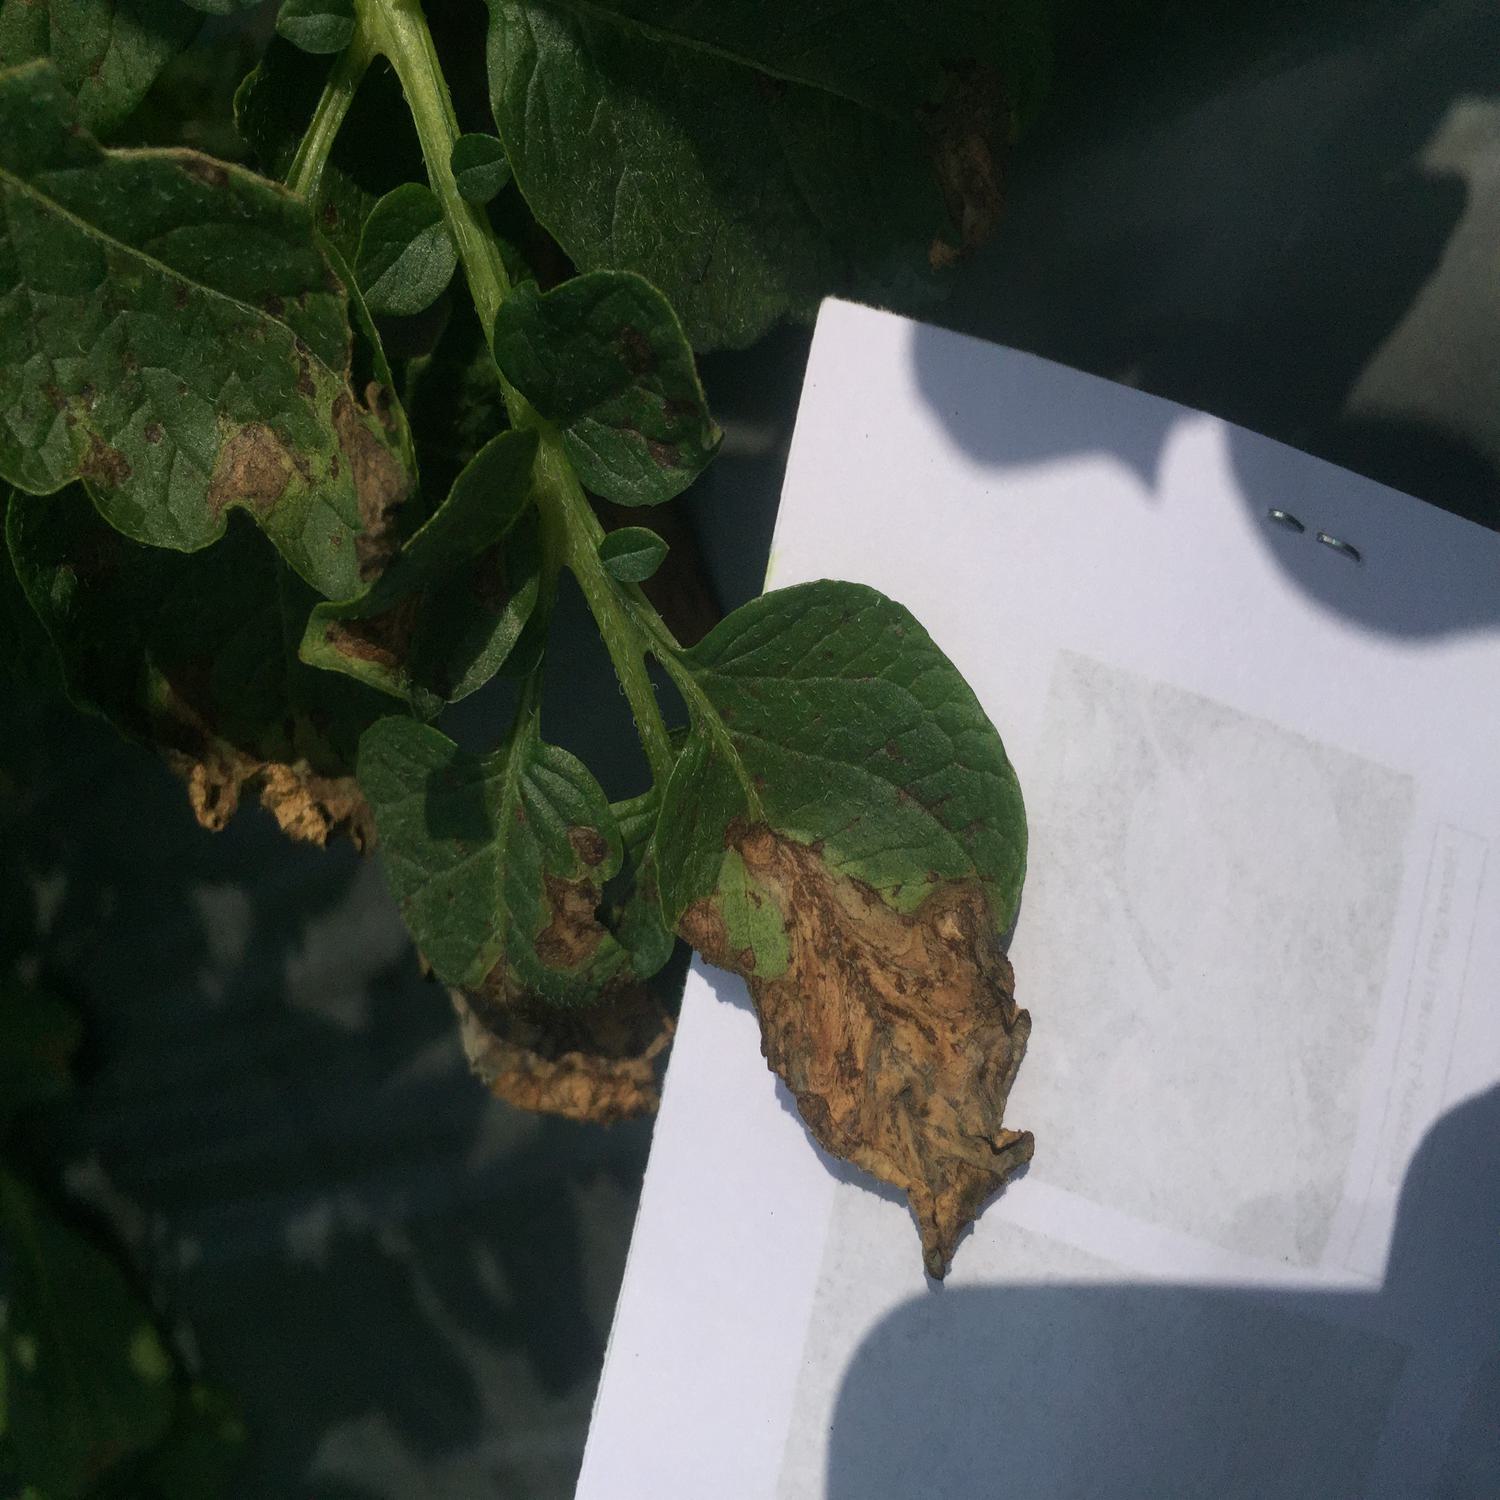
Label: Fungi